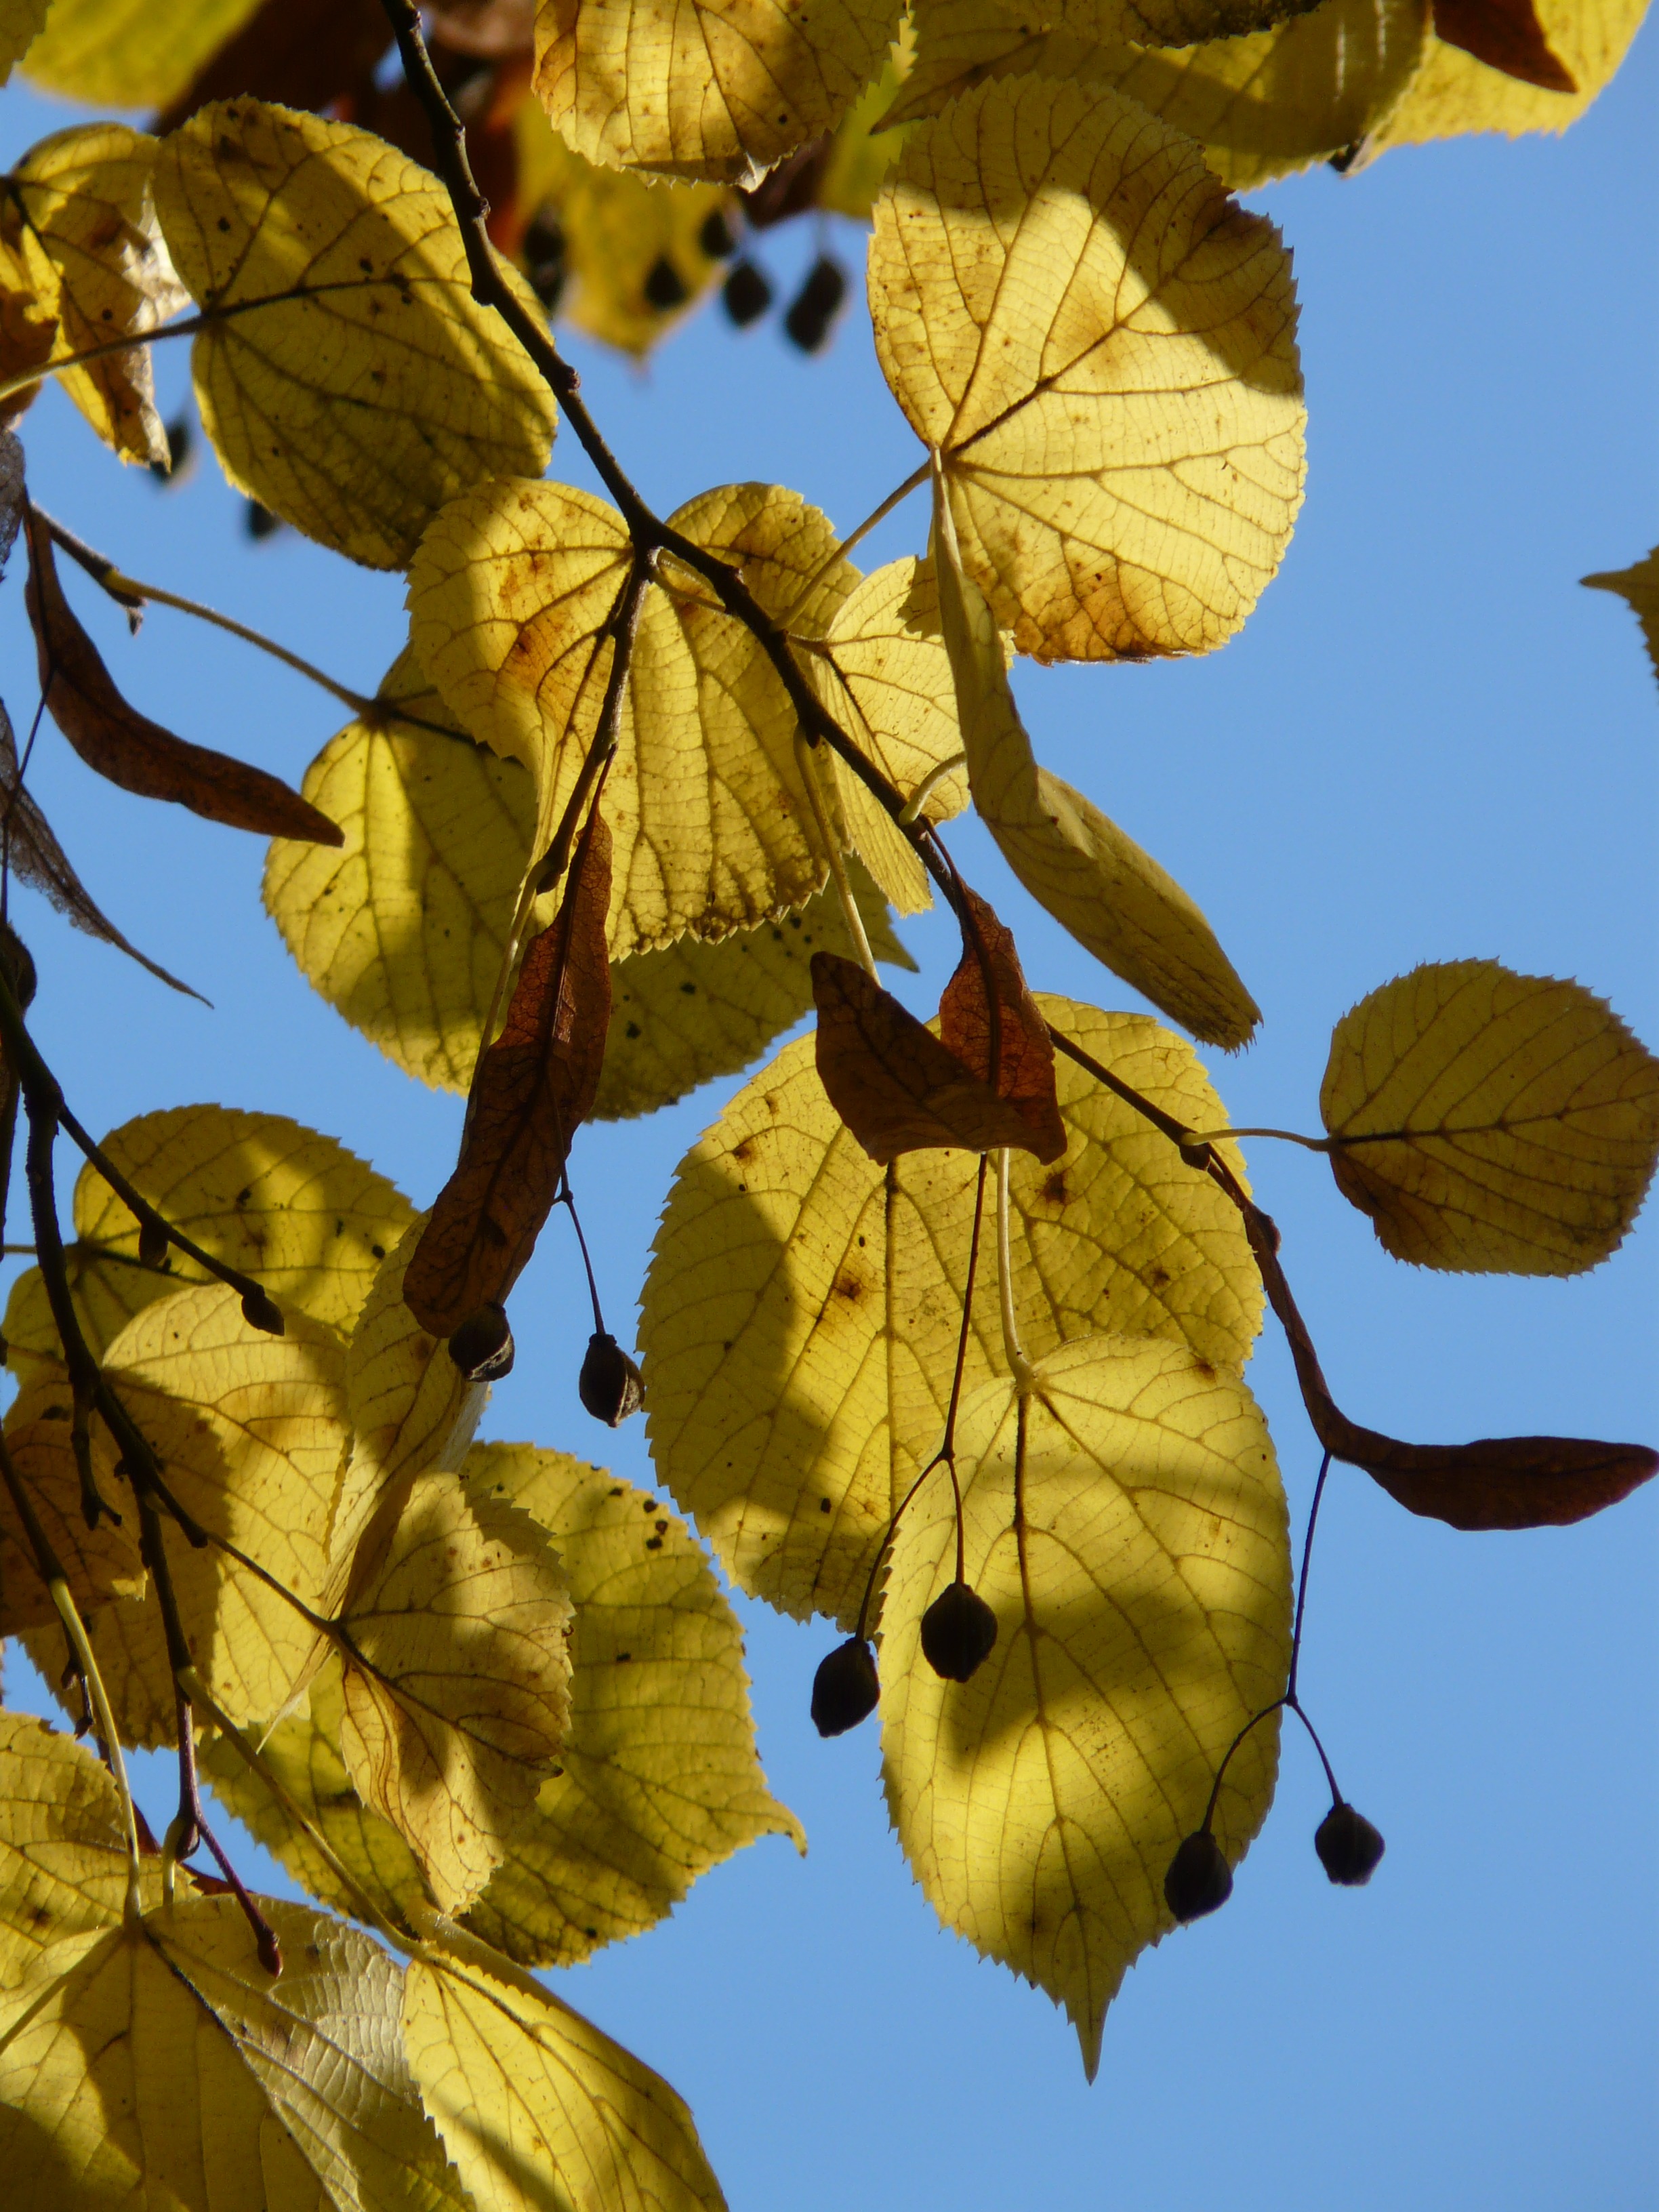
tree, forest, branch, plant, sun, sunlight, leaf, flower, golden, color, autumn, botany, colorful, yellow, season, maple tree, leaves, bright, deciduous, linde, october, fall foliage, autumn forest, golden autumn, back light, golden october, flowering plant, maidenhair tree, tilia, lipovina, tilia cordata, plant stem, woody plant, land plant, winter linde, stone linde